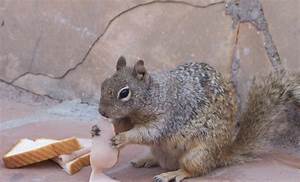
Label: scoiattolo